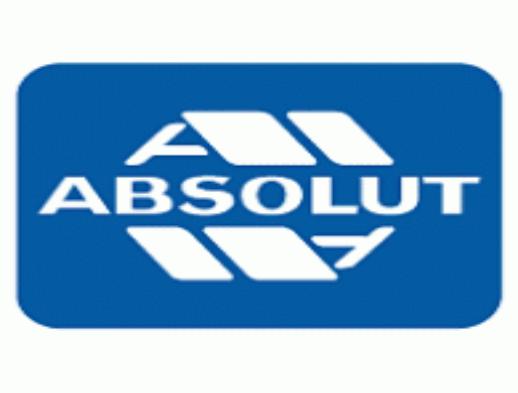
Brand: Absolut
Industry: Others